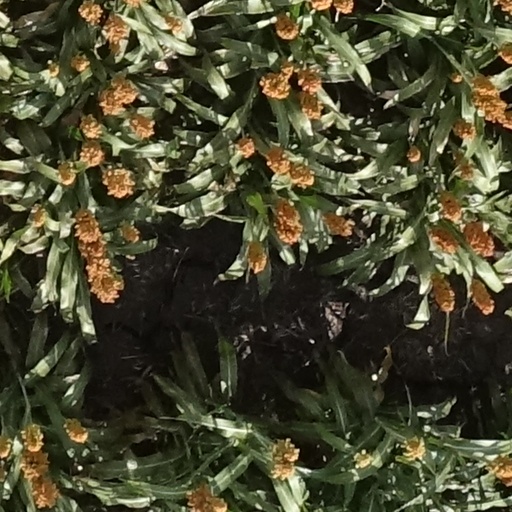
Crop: sorghum